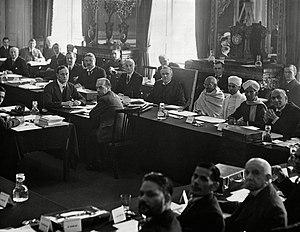
Les trois Round Table Conferences qui se sont déroulées de 1930 à 1932 étaient une série de conférences organisées par le Gouvernement du Royaume-Uni pour discuter des réformes constitutionnelles en Inde britannique.
Le Mouvement pour le Pakistan ou Tehrik-e-Pakistan désigne un ancien mouvement politique dont l'objectif est l'indépendance du Pakistan vis-à-vis de l'Empire britannique, pour former un État-nation regroupant les populations musulmanes du sous-continent indien.
Le Raj britannique est le régime colonial britannique qu'a connu le sous-continent indien de 1858 à 1947.